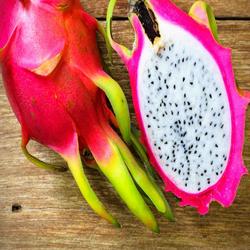
Label: Dragonfruit